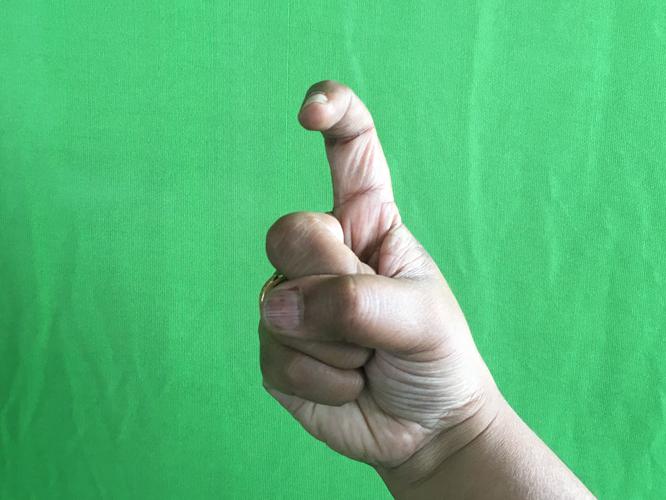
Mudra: Tamarachudam
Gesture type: single_hand